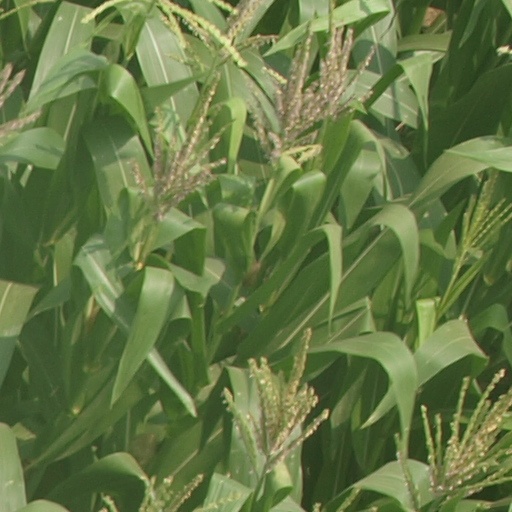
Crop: maize; corn